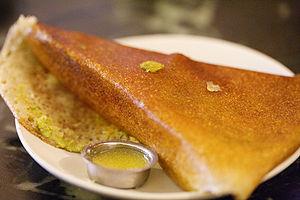
Le pain indien est un aliment de base de la cuisine indienne et, plus largement, népalaise, bangladaise, pakistanaise et afghane. Une grande variété de pain, que ce soit pain plat, galette ou crêpe, est consommée, reflétant la diversité des cultures et des habitudes alimentaires des populations.
Le ghi ou ghee est un beurre clarifié, originaire du sous-continent indien, que l'on retrouve également dans les cuisines levantine et égyptienne.